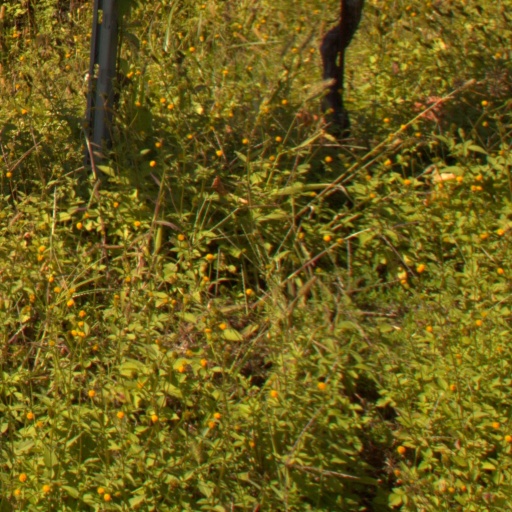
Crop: grape